Pingshan Center station

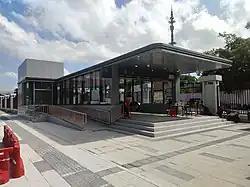
Exit A

Pingshan Center station is a station on Line 14 of Shenzhen Metro in Shenzhen, Guangdong, China, which is opened on 28 October 2022. It is located in Pingshan District.